Ted Dey

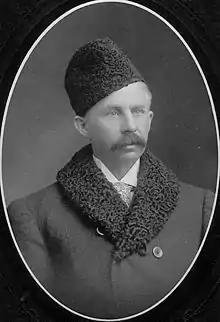
Ted Dey, circa 1900

Edwin Peter Dey (April 21, 1864 – April 15, 1943) was a boat-builder, ice arena owner, and hockey team owner. He was an owner of the Ottawa Senators men's ice hockey club from 1917 until 1923. He and his brothers Frank Edgar Dey and William Ernest Dey built the various Dey's Arenas where the Senators played until 1922–23.